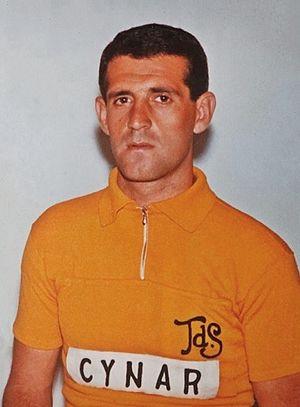
Giuseppe Fezzardi est un coureur cycliste italien des années 1960.